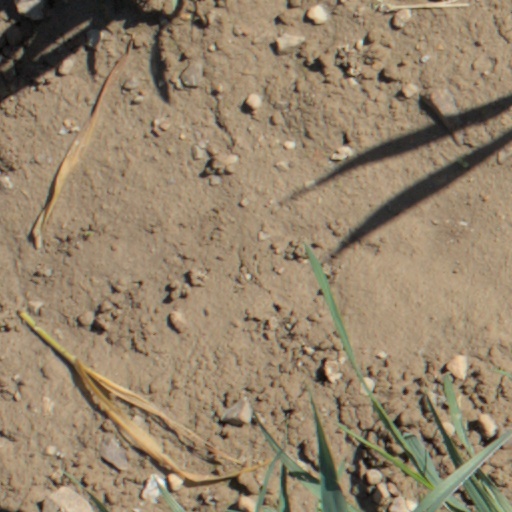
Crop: wheat